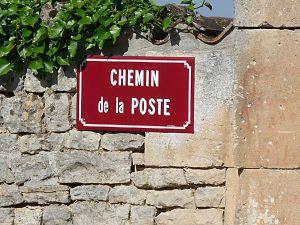
Ancien chemin de la poste, Villars, Mérignac, Charente, France
Mérignac est une commune du Sud-Ouest de la France située dans le département de la Charente.